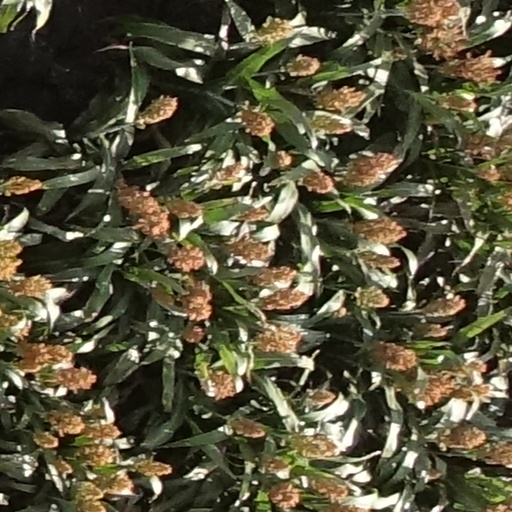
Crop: sorghum